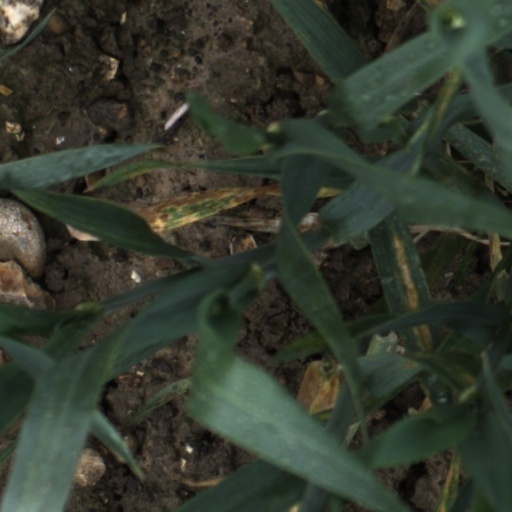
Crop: wheat